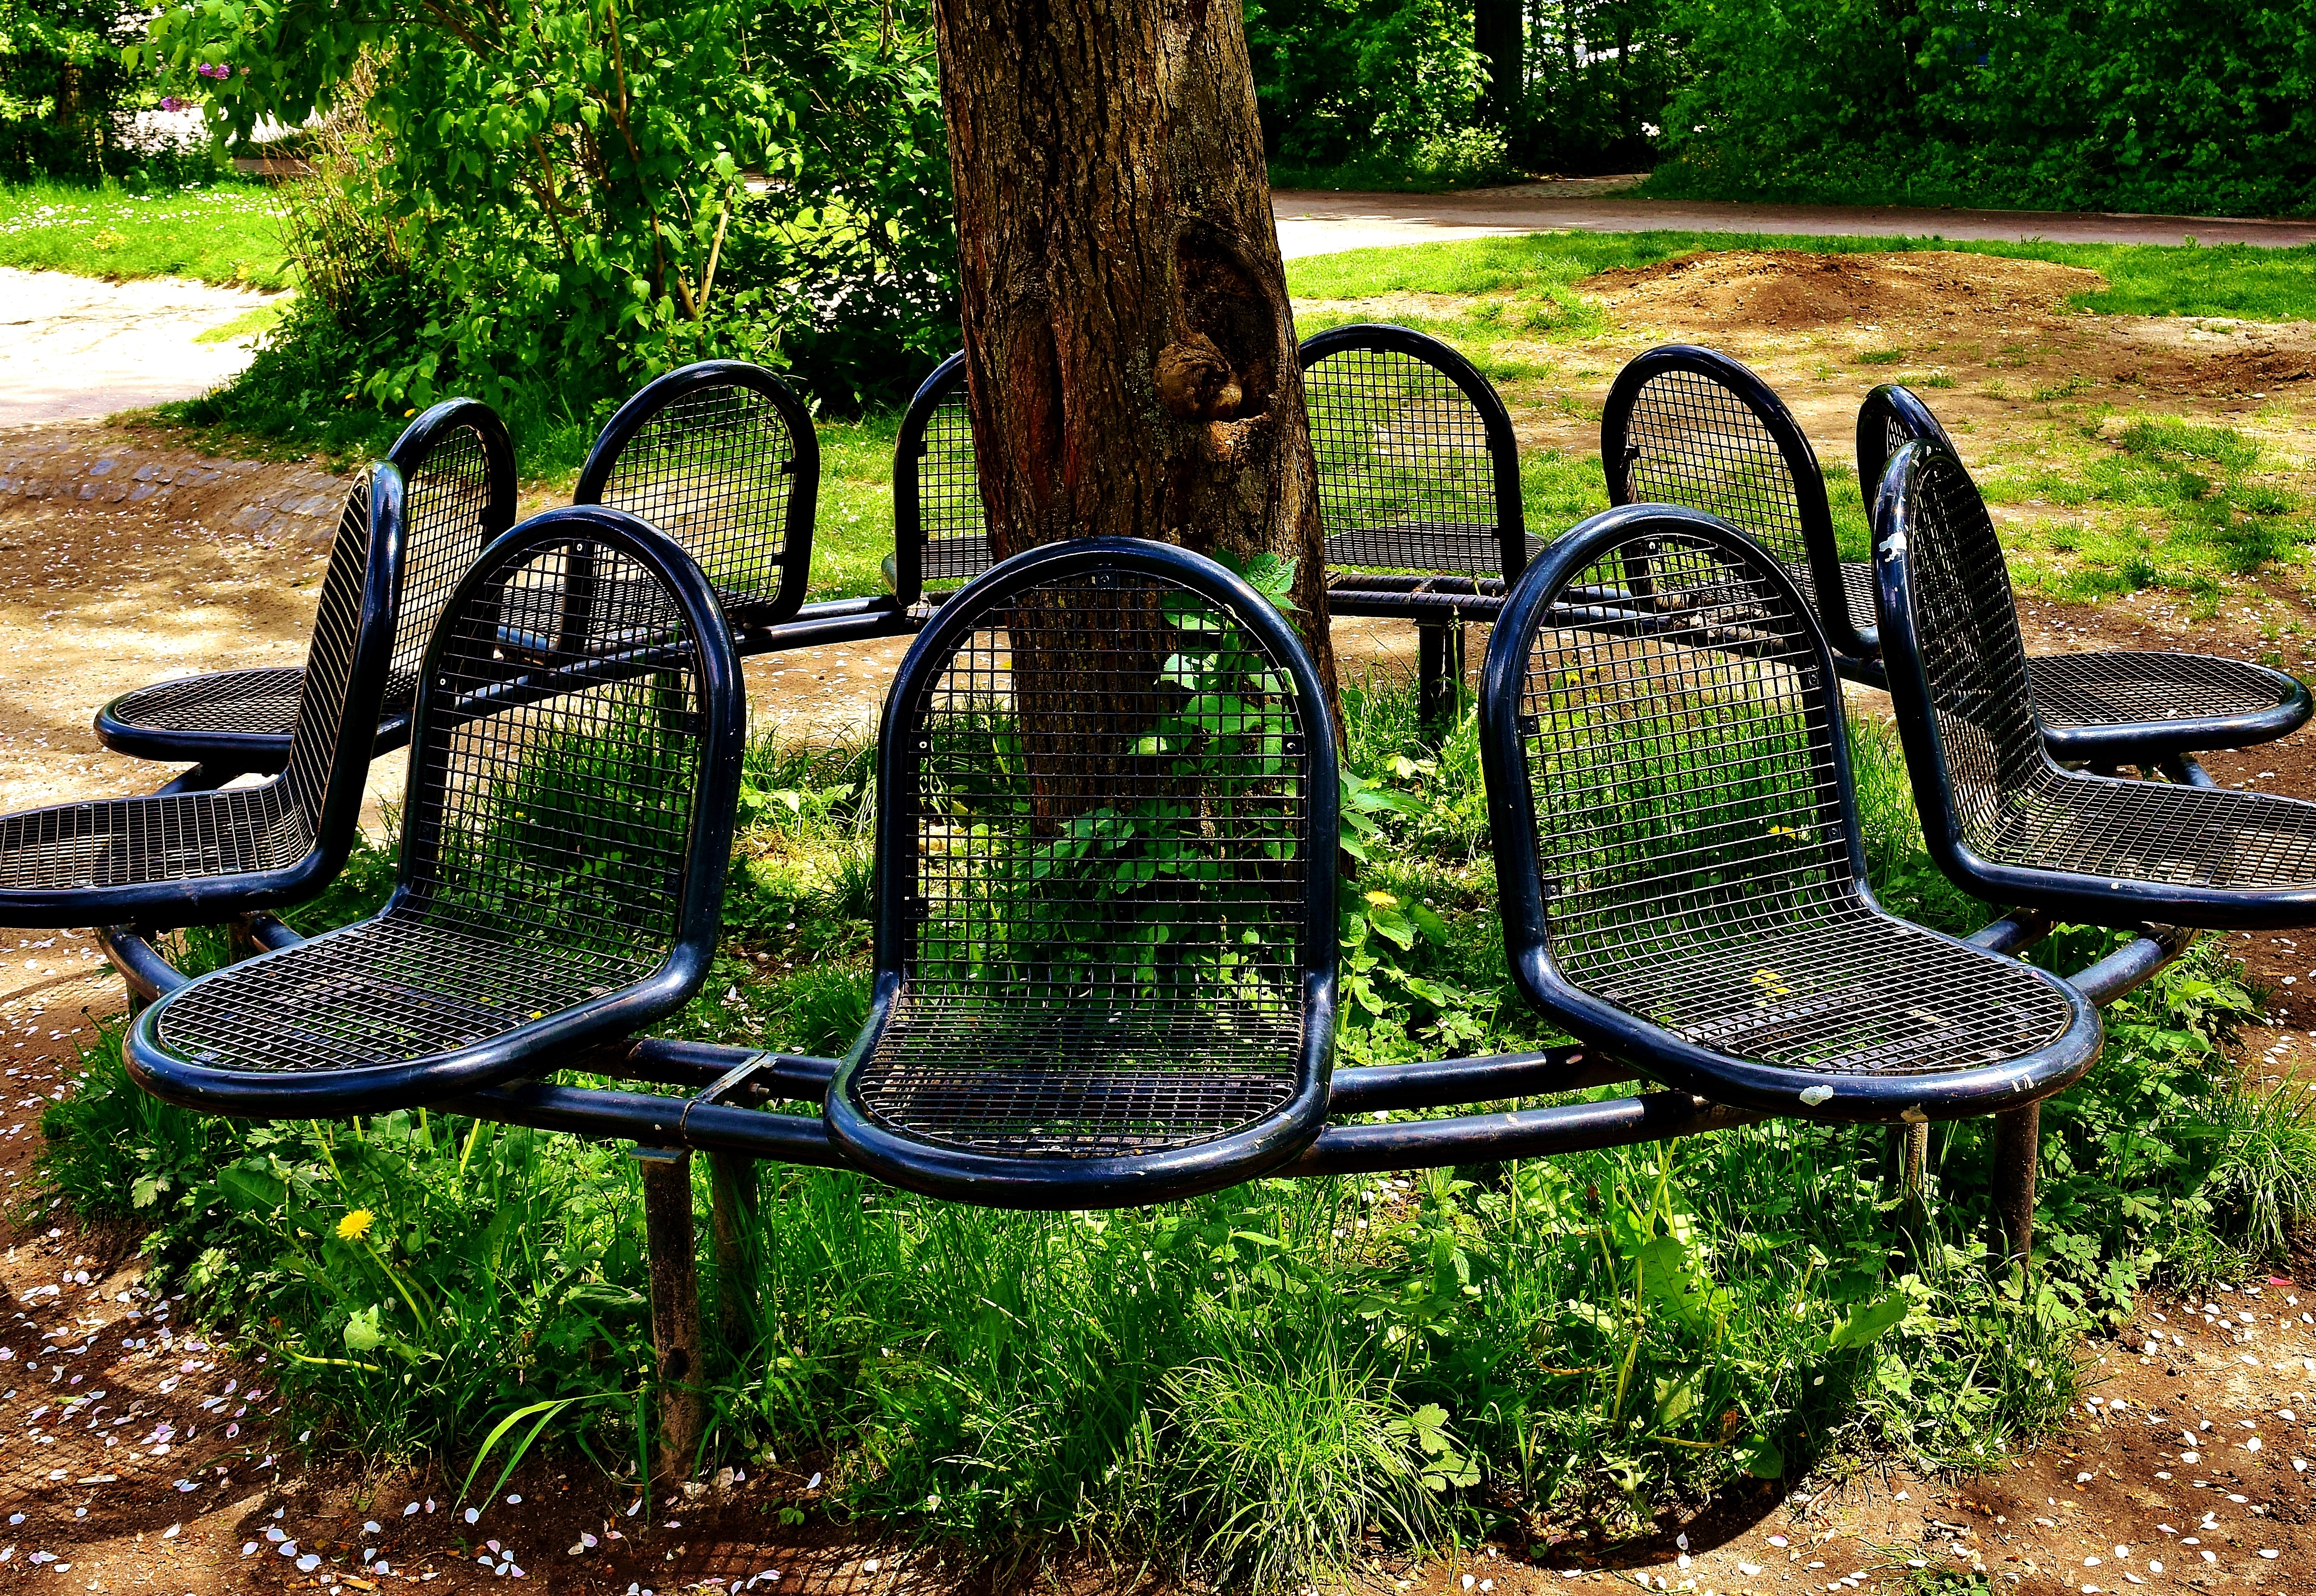
tree, nature, grass, bench, lawn, seat, park, metal, backyard, rest, garden, leisure, park bench, sit, bank, playground, benches, yard, resting place, recovery, recover, garden bench